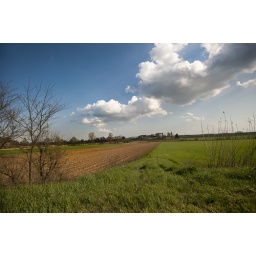
This is the landscape i shooted by running car with my new 16-35 mm Nikkor lens.